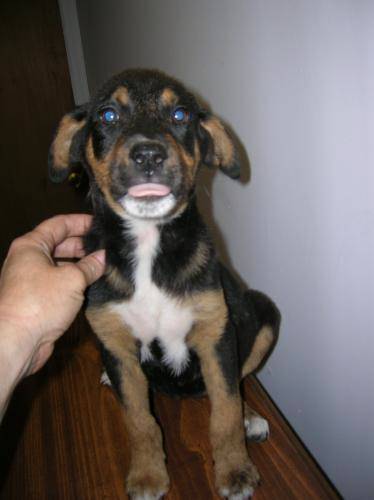
Label: dog